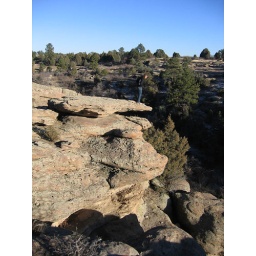
the canyon in castle rock